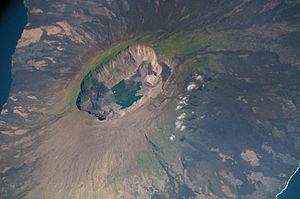
La Cumbre est un volcan d'Équateur situé sur l'île Fernandina, dans l'archipel des Galápagos.